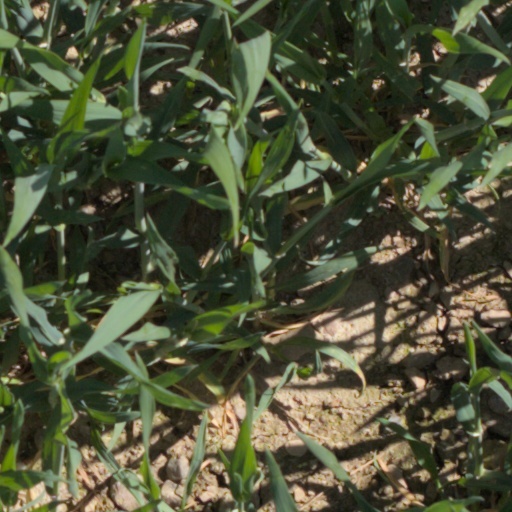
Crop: wheat